Kennametal

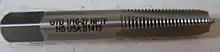
WIDIA GTD Tap 1/16-27 NPTF 4F Taper Pipe Tap

Kennametal was founded in 1938 by Philip M. McKenna in the Latrobe, Pennsylvania area. The company evolved from Vanadium Alloys Steel Company (VASCO), founded in 1910 by the McKenna family with its headquarters in Latrobe, Pennsylvania. While research director of VASCO, metallurgist Philip McKenna developed and received a patent for a tungsten-titanium carbide composition. McKenna formed Kennametal, Inc. for the purpose of marketing this alloy.